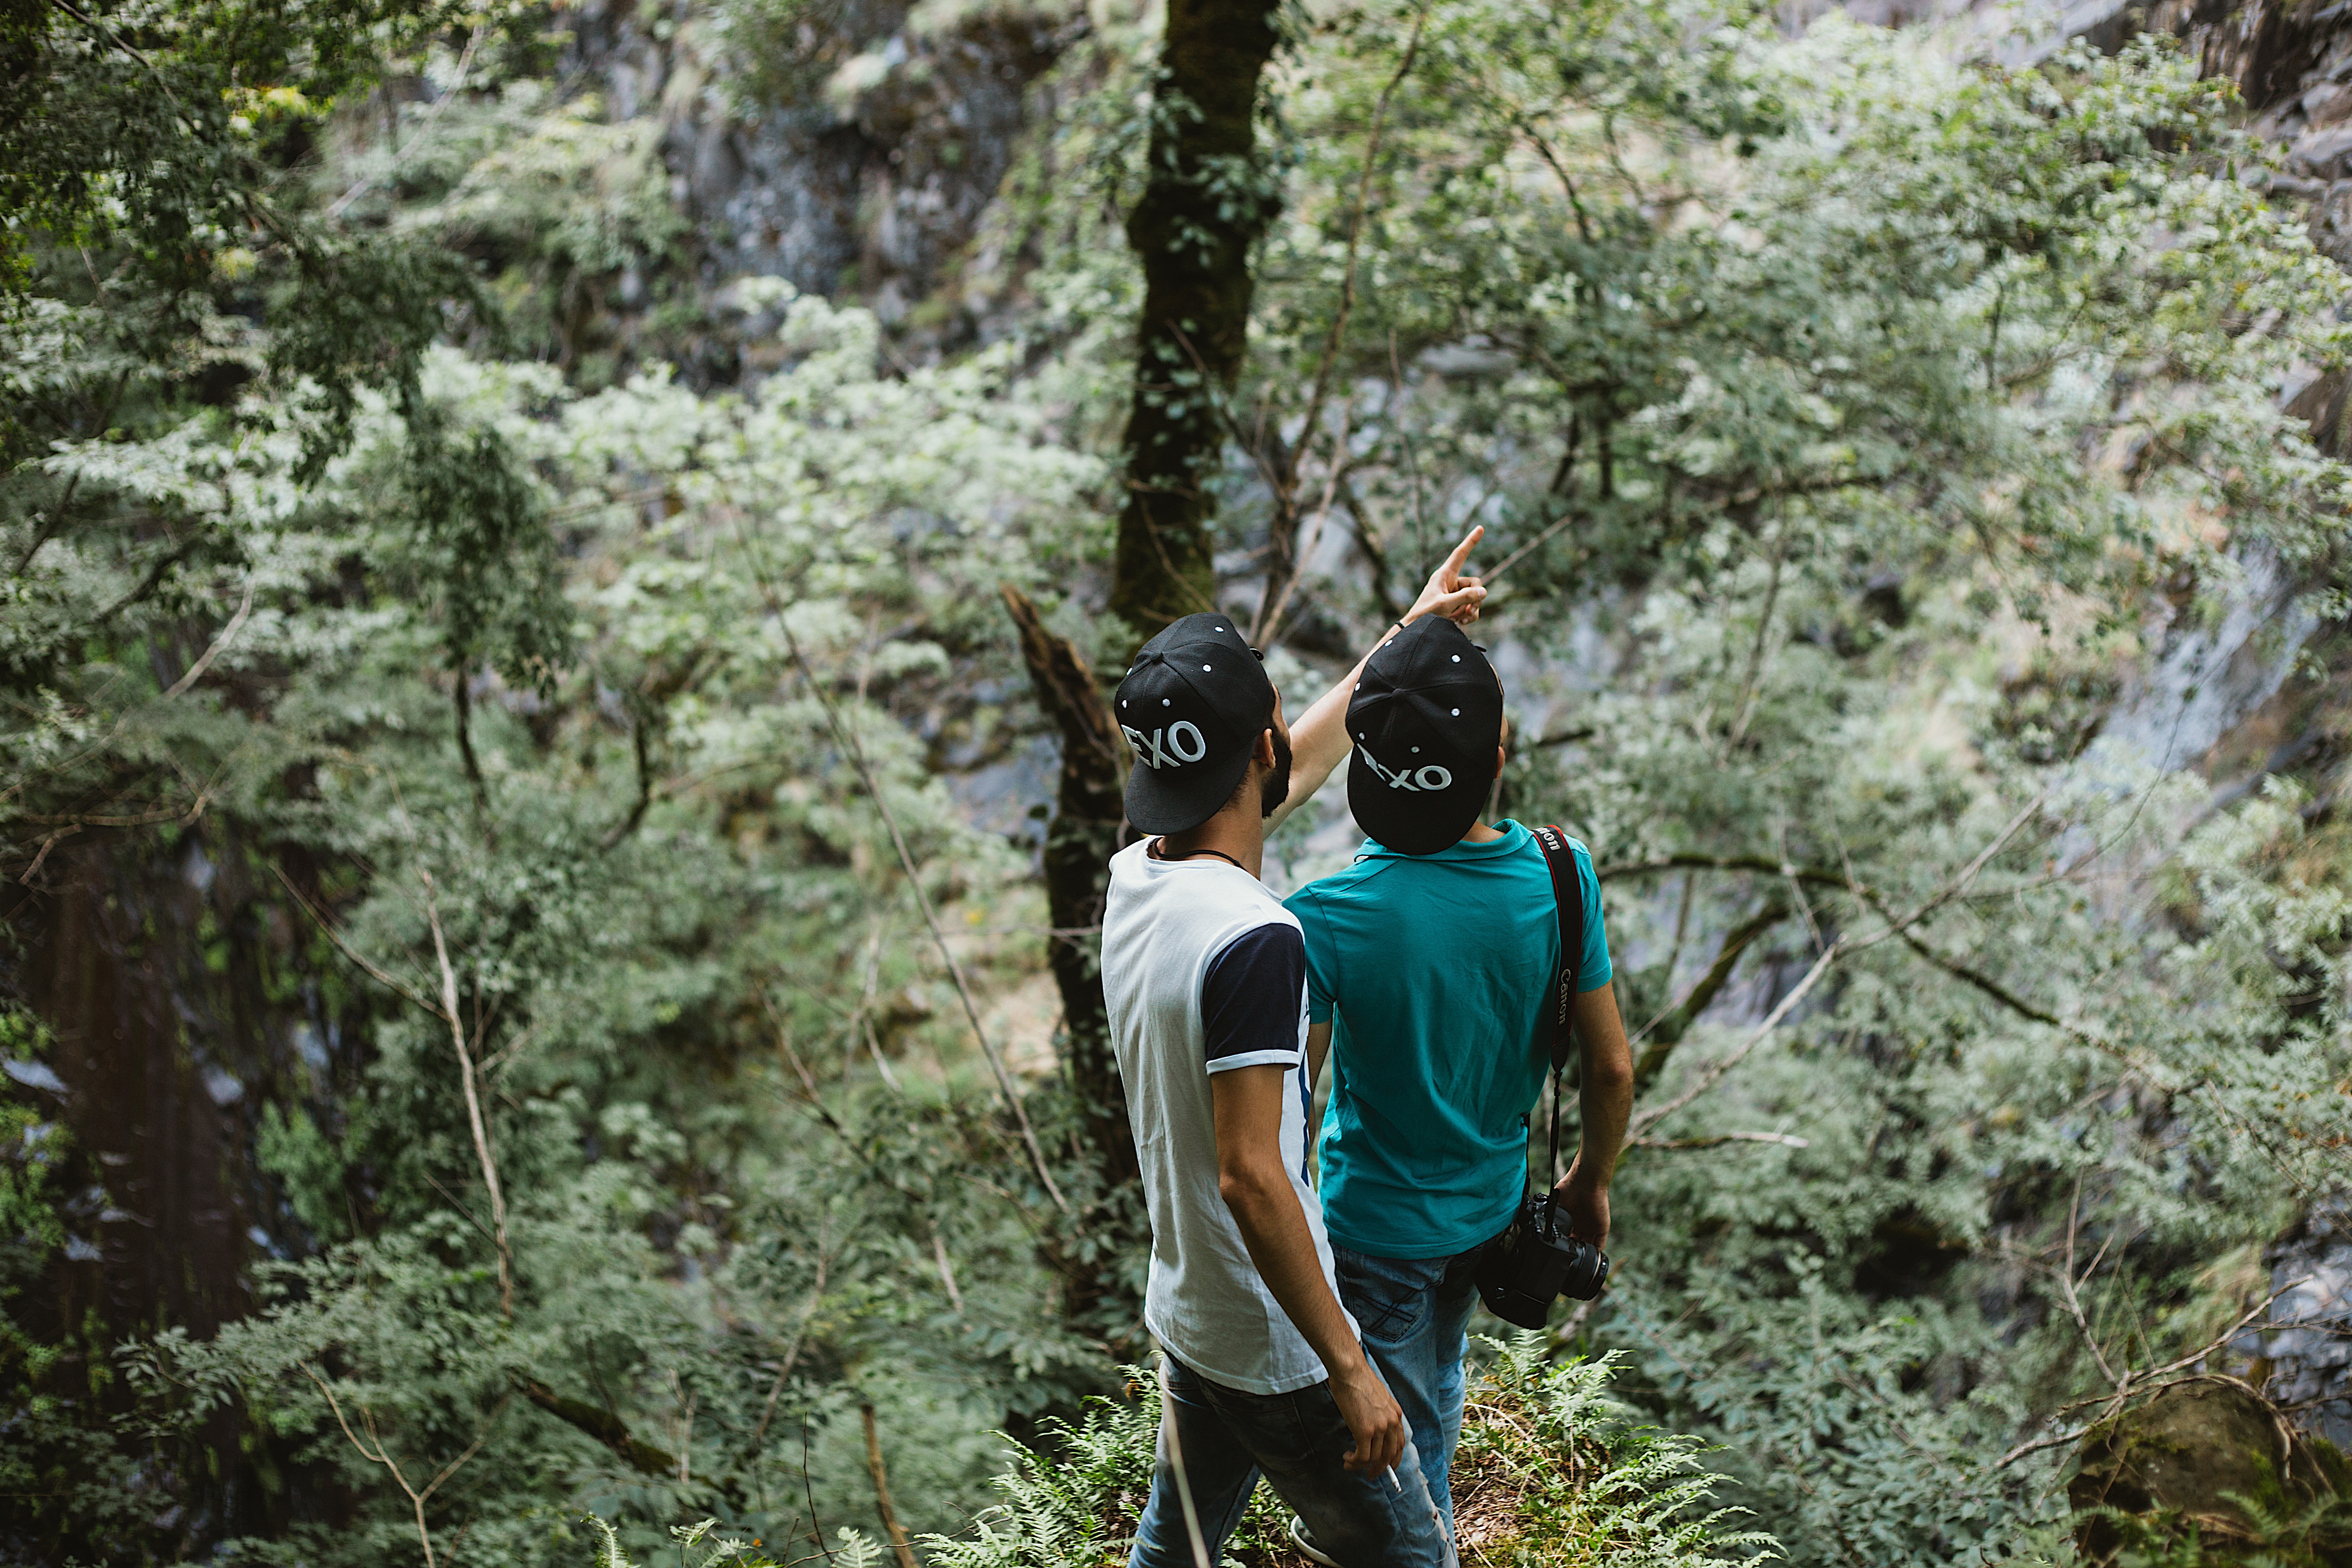
tree, forest, wilderness, walking, hiking, trail, adventure, jungle, sports, backpacking, rainforest, woodland